Yam Yasothon

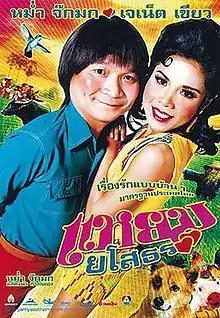
The Thai theatrical poster.

Yam Yasothon (Thai: แหยม ยโสธร, English title: "Hello Yasothon") is a 2005 Thai musical romantic comedy film, written, directed by, and starring Petchtai Wongkamlao.